Western Roman Empire

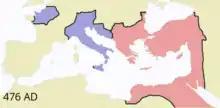
The Western and Eastern Roman Empire by 476

Valentinian III was intimidated by Aetius and was encouraged by the Roman senator Petronius Maximus and the chamberlain Heraclius to assassinate him. When Aetius was at court in Ravenna delivering a financial account, Valentinian suddenly leaped from his seat and declared that he would no longer be the victim of Aetius' drunken depravities. Aetius attempted to defend himself from the charges, but Valentinian drew his sword and struck the weaponless Aetius on the head, killing him on the spot. On 16 March the following year, Valentinian himself was killed by supporters of the dead general, possibly acting for Petronius Maximus. With the end of the Theodosian dynasty, Petronius Maximus proclaimed himself emperor during the ensuing period of unrest.